Howard M. Radzely

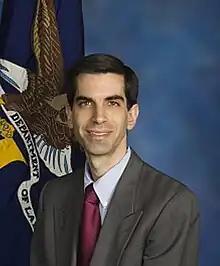
Official portrait, 2007

Howard Minion Radzely (born 1970) is an American lawyer who served as the United States Deputy Secretary of Labor from December 19, 2007 through February 2, 2009.